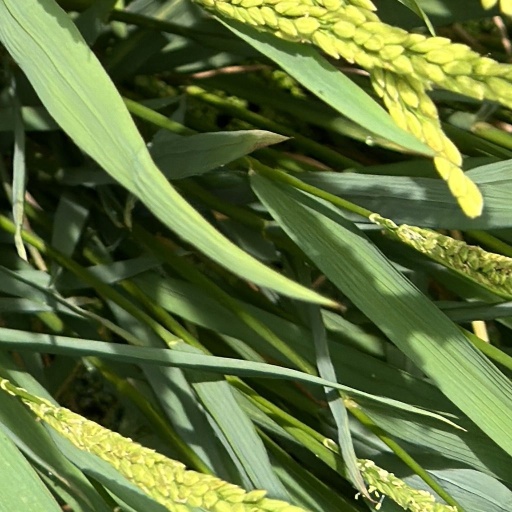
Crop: rice